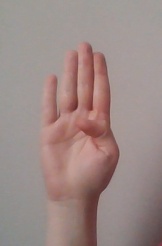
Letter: kaaf